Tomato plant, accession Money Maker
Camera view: horizontal (90 deg, fisheye); turntable rotation: 210 degrees
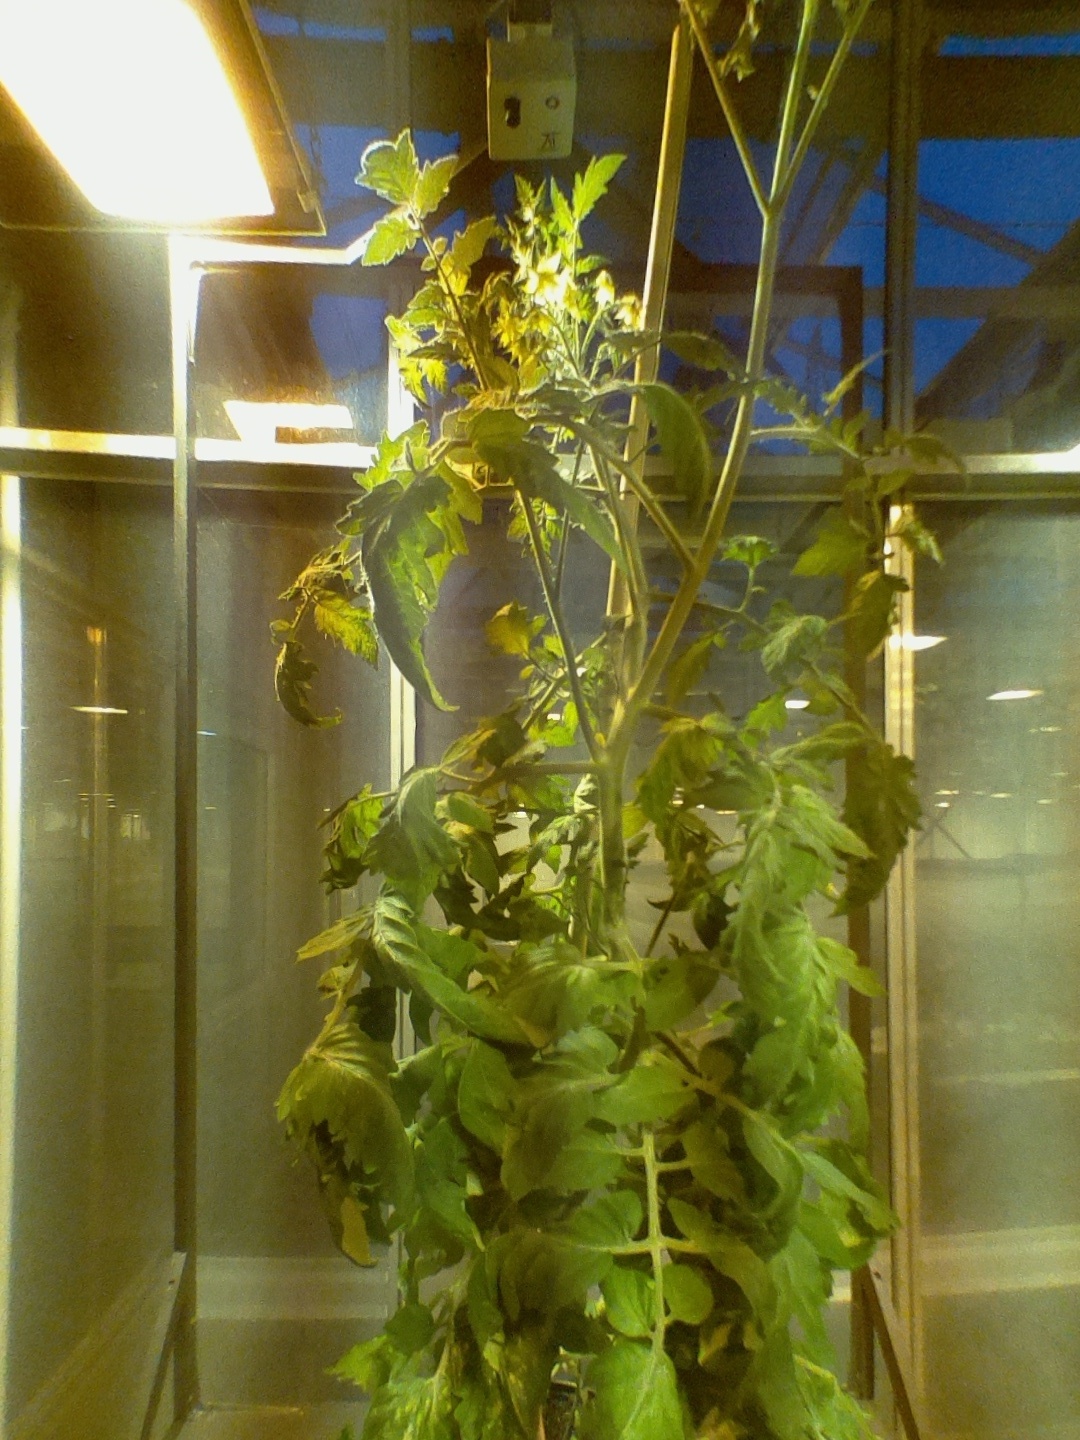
BBCH growth stage 69: End of flowering, 90%-100% of flowers open, more petals falling